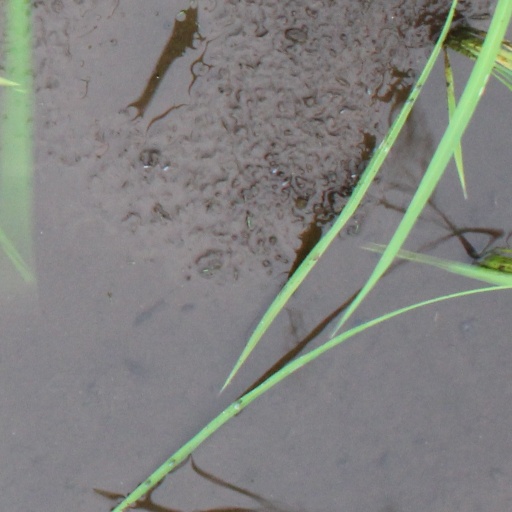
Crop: rice